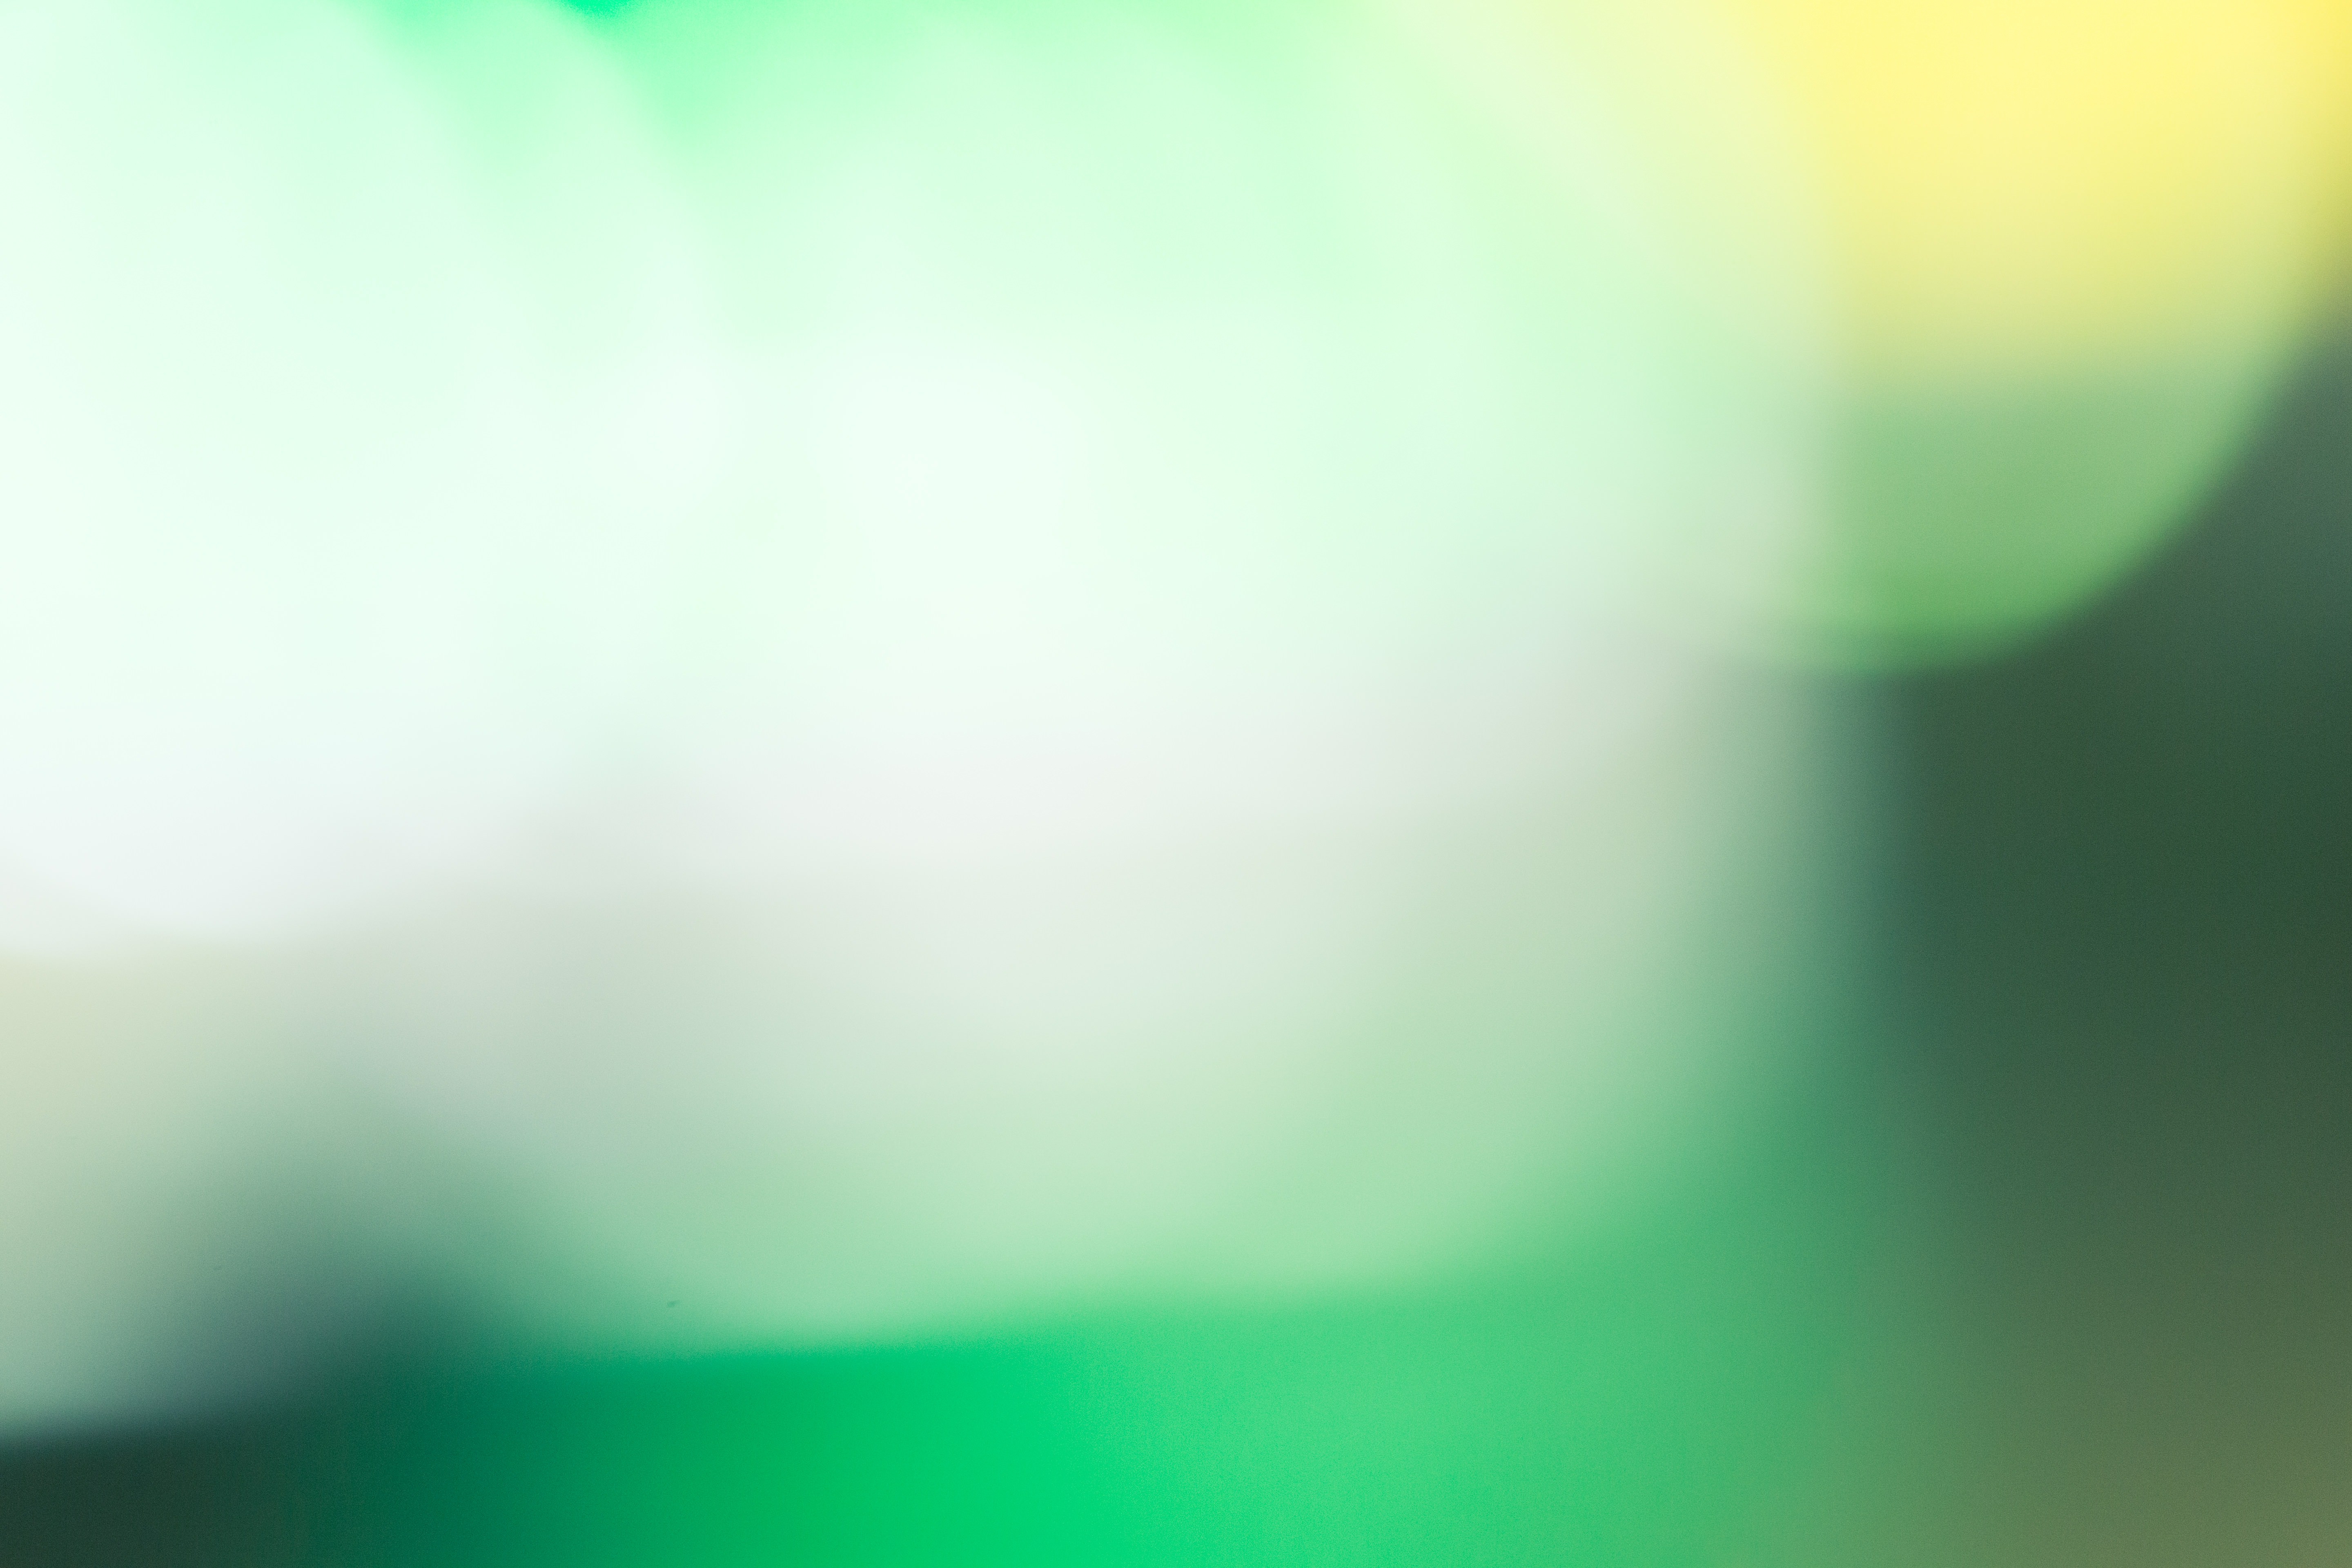
art, green, blue, yellow, light, turquoise, daytime, aqua, sky, sunlight, close up, atmosphere, macro photography, photography, lens flare